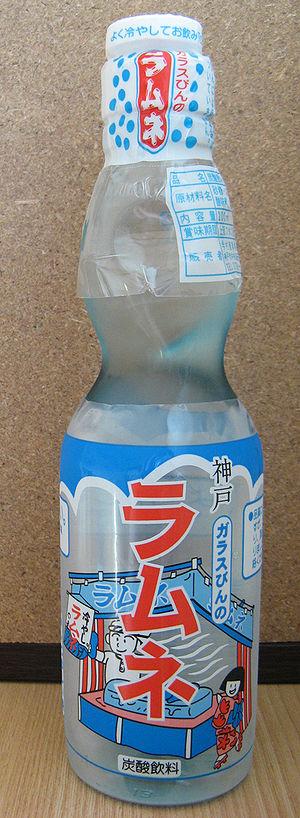
Bouteille de limonade Ramune fabriquée à Kobé, au Japon. Português: Foto de uma garrafa de Ramune fabricada em Kobe, Japão.